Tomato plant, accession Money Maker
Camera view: bottom (45 deg); turntable rotation: 0 degrees
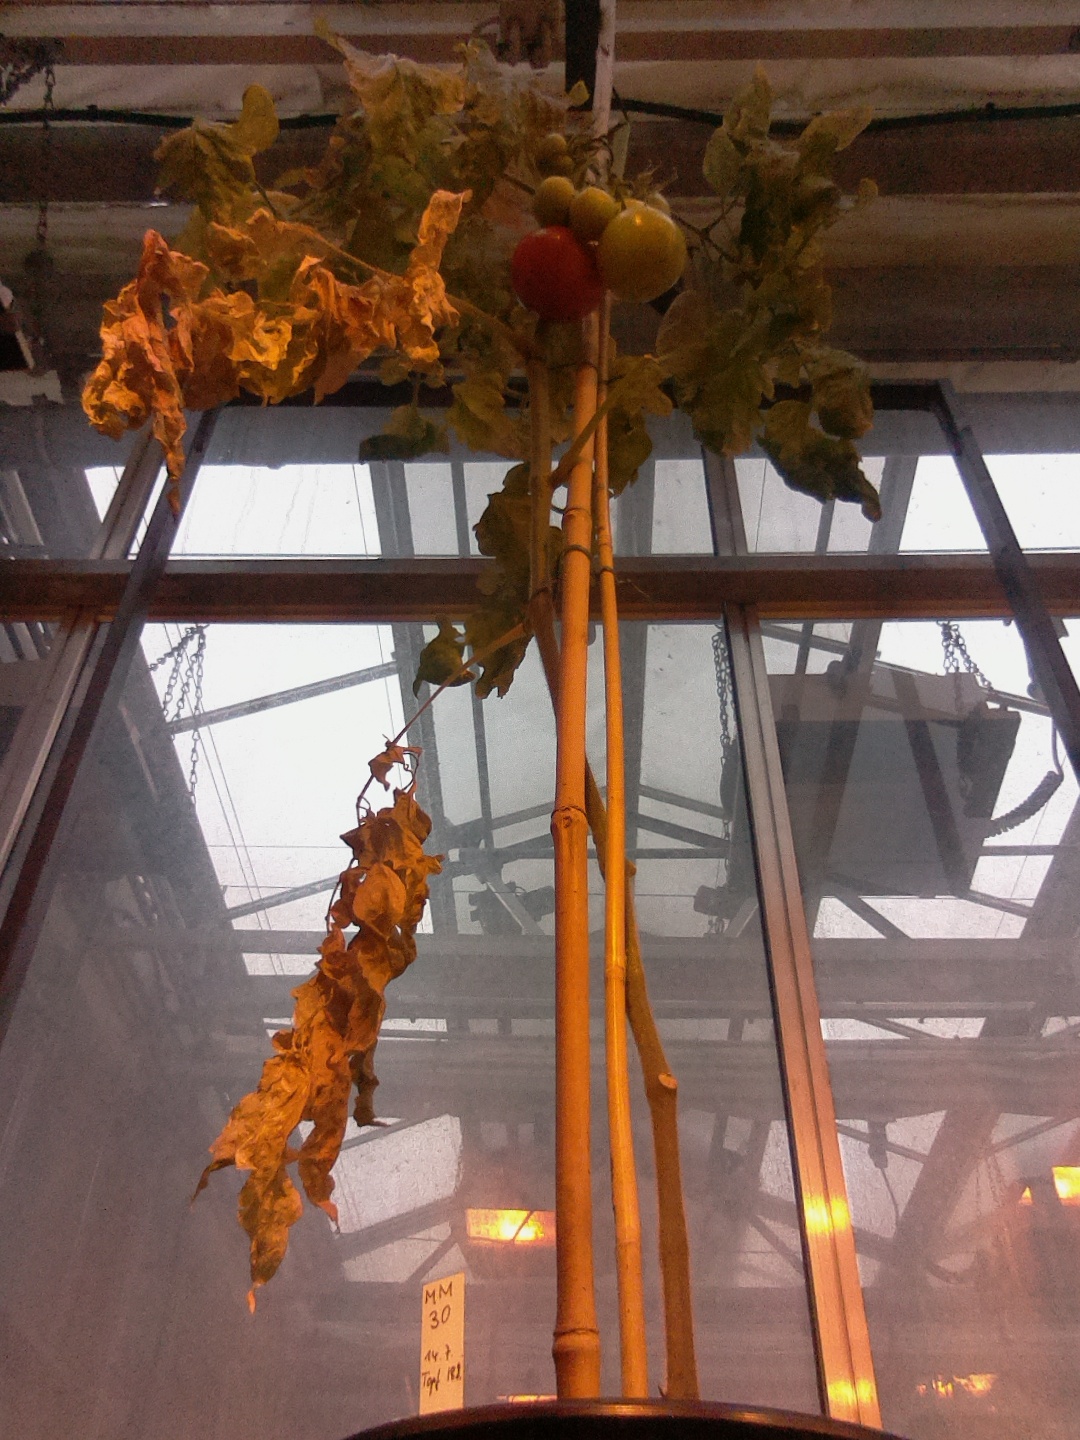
BBCH growth stage 81: 10%-20% of fruits show typical fully ripe color